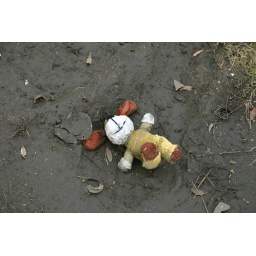
Laying in the street in front of a destroyed house